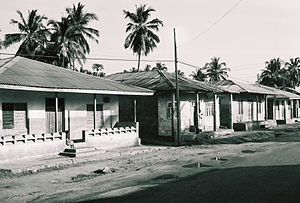
Lindi / Eksterne henvisninger
Gade i Lindi
Lindi er en by i den sydøstlige del af Tanzania, med et indbyggertal på 41.549. Byen er hovedstad i en region af samme navn og ligger ved kysten til det Indiske Ocean.